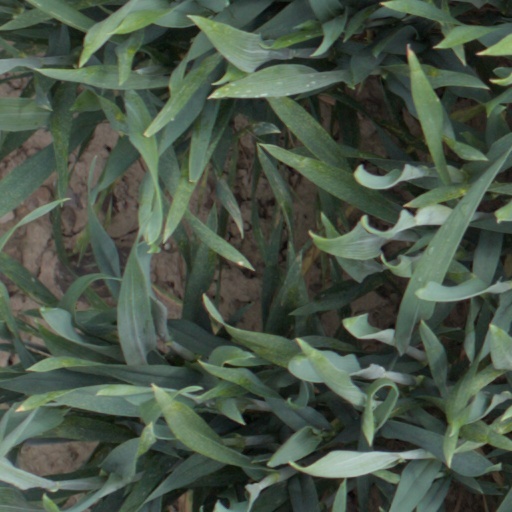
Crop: wheat